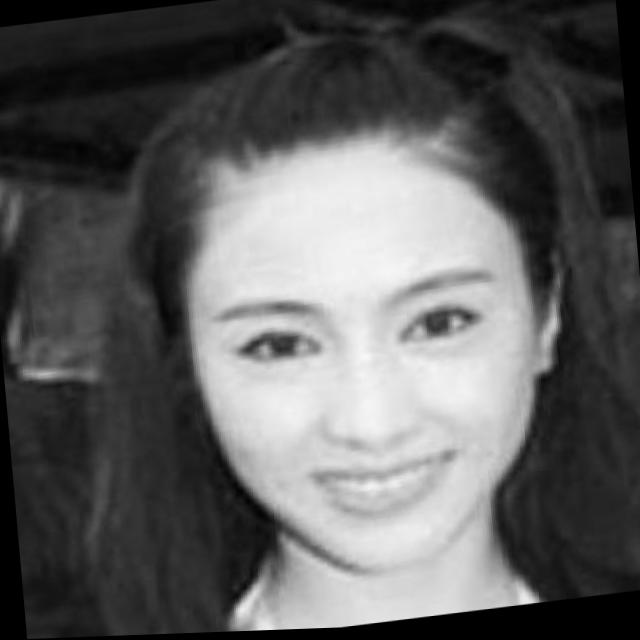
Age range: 13-20